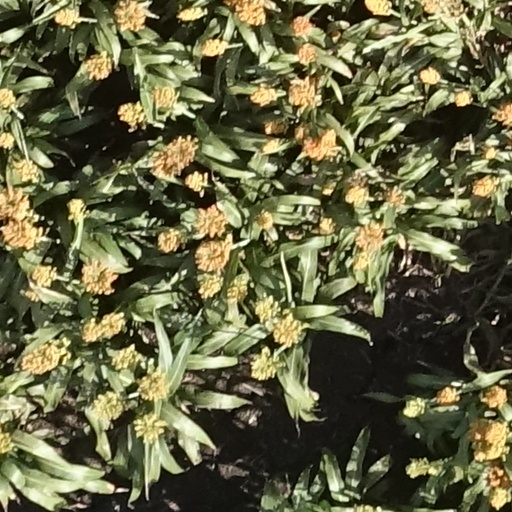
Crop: sorghum